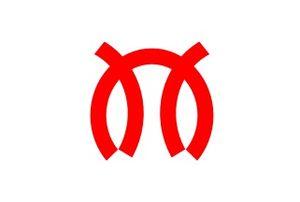
Miura est une ville de la préfecture de Kanagawa, située sur la péninsule de Miura, au Japon.